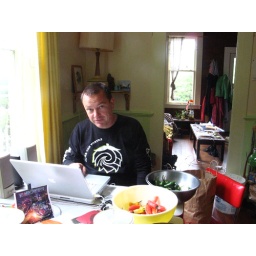
in my colorful house